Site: brandenburg
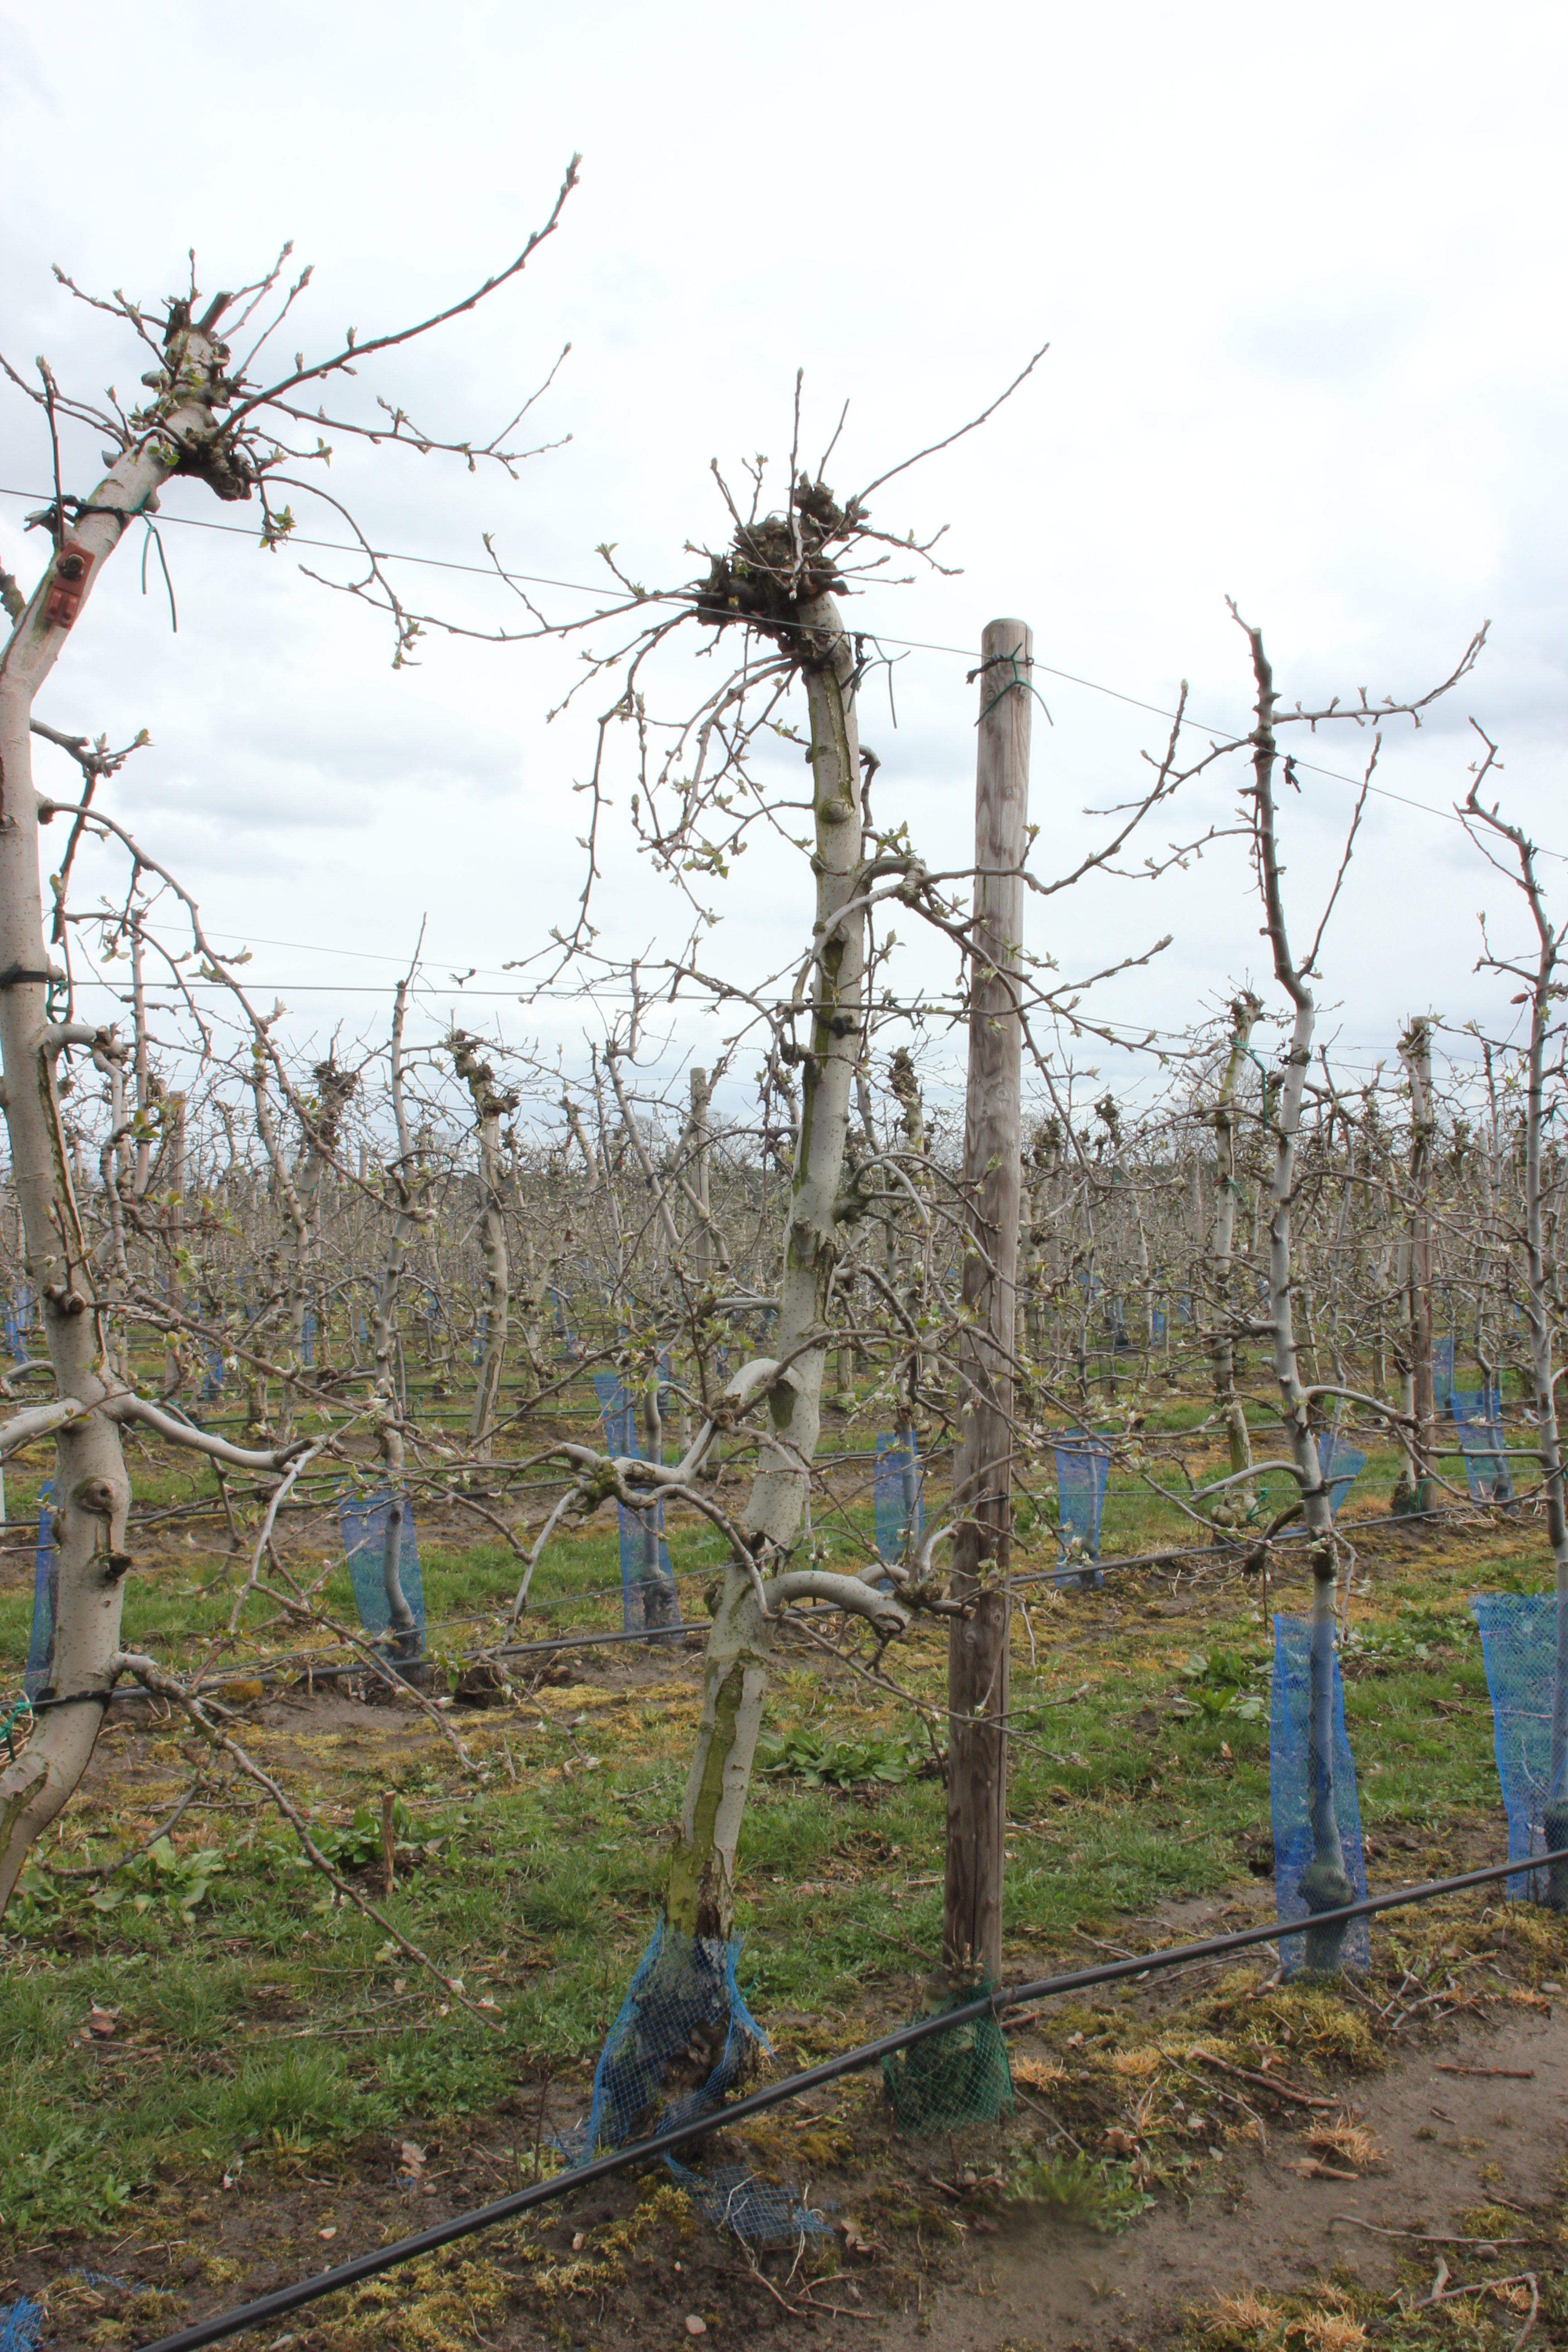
Growth stage (BBCH 55): Inflorescence emergence